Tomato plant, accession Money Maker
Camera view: tilt-top (135 deg); turntable rotation: 330 degrees
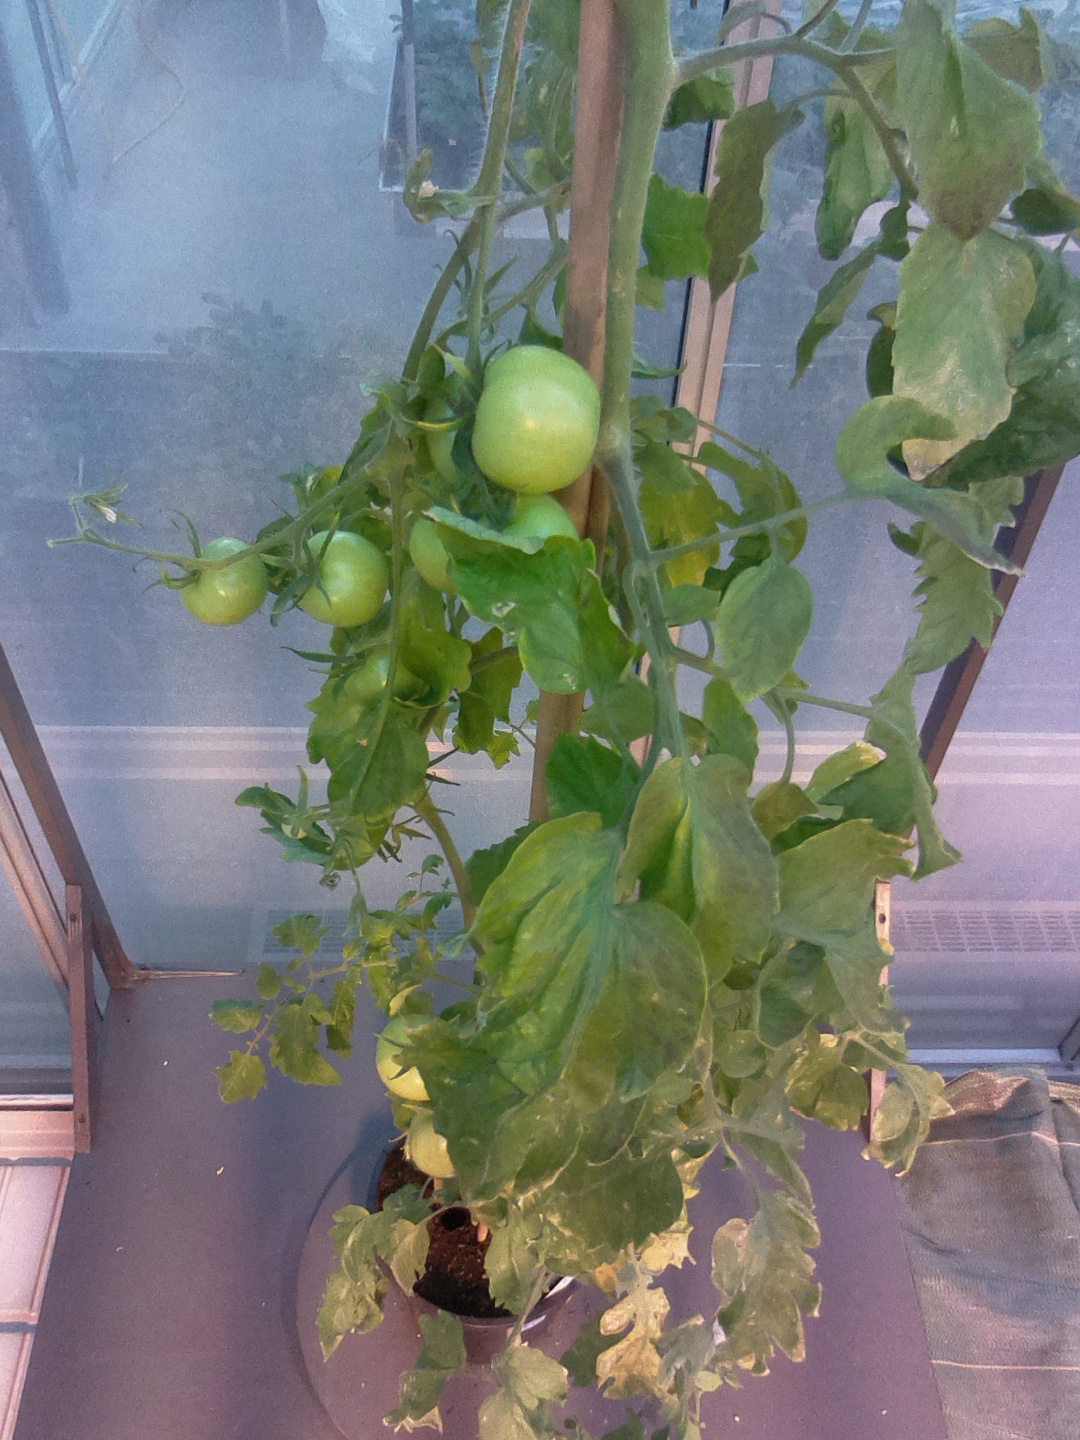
BBCH growth stage 77: 70%-80% of final fruit size